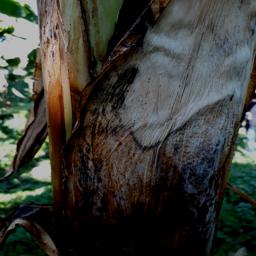
Label: BACTERIAL SOFT ROT